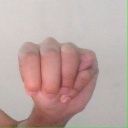
अक्षर: म